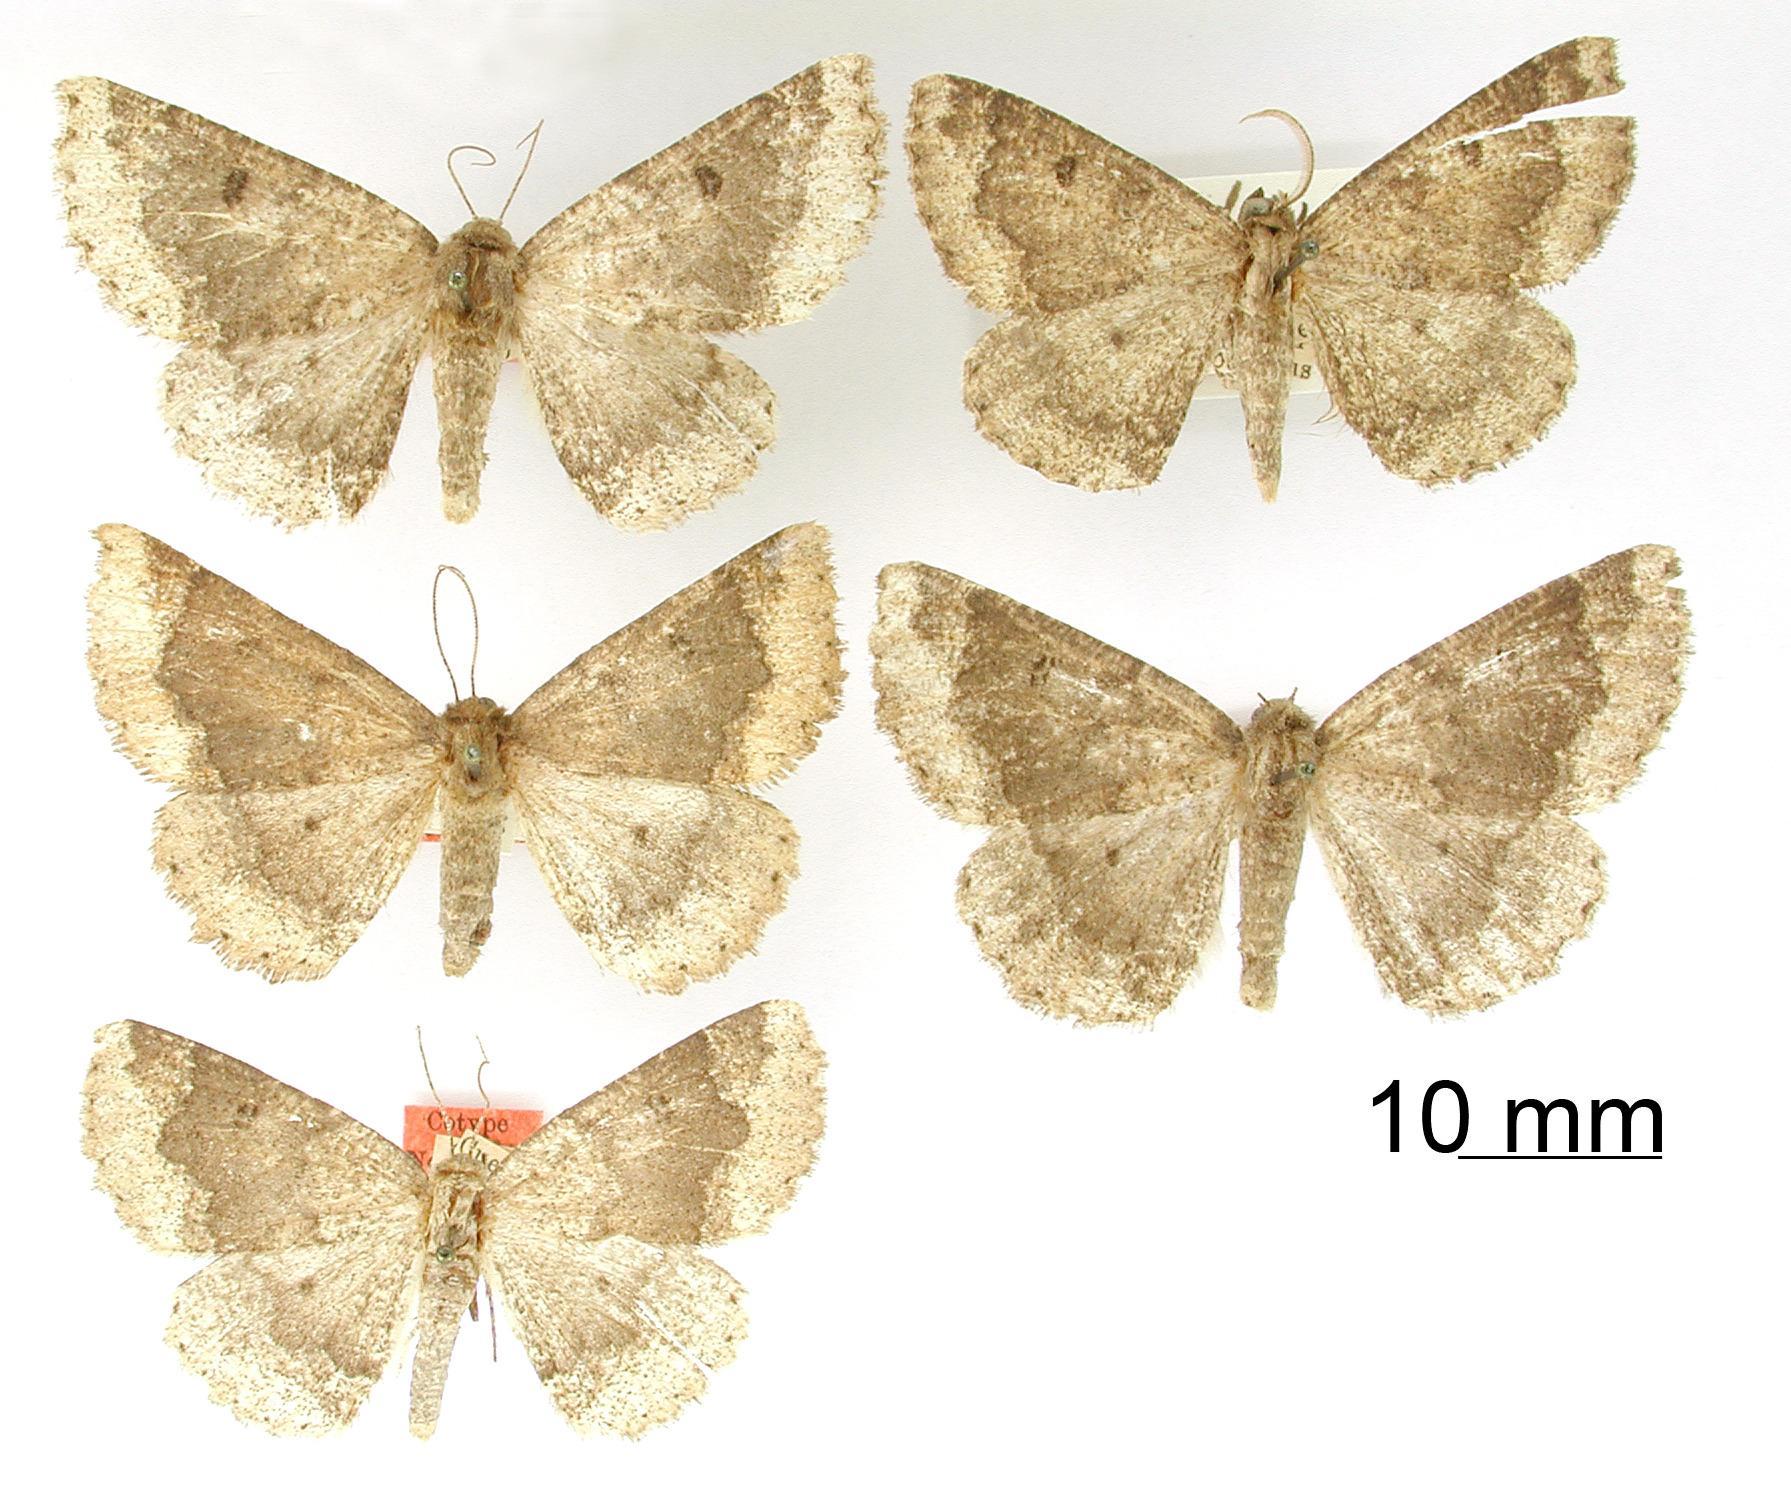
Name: Digonodes agonaria
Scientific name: Digonodes agonaria Dyar, 1912
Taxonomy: Animalia, Arthropoda, Insecta, Lepidoptera, Geometridae, Ennominae
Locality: Zacualpan, Mexico; Cuernavaca, Mexico, Mexico